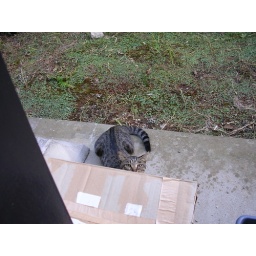
Stray cat around my home (28)